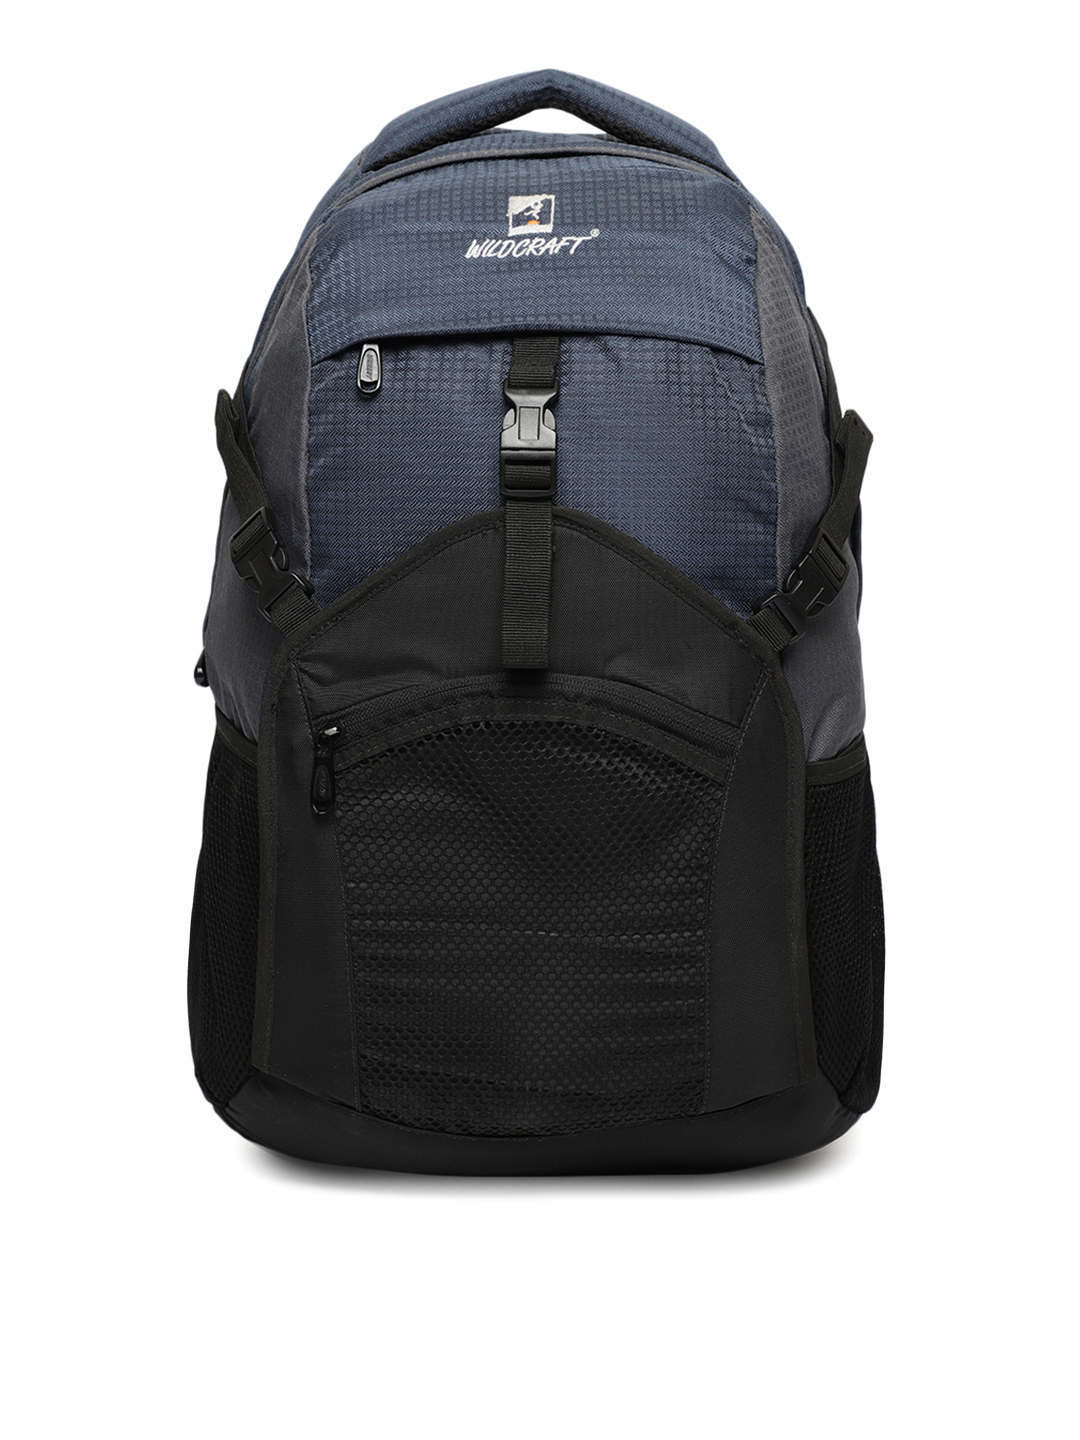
Wildcraft Unisex Blue & Black Solid Backpack
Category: Accessories / Bags / Backpacks
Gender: Unisex
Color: Blue
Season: Winter 2015
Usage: Casual